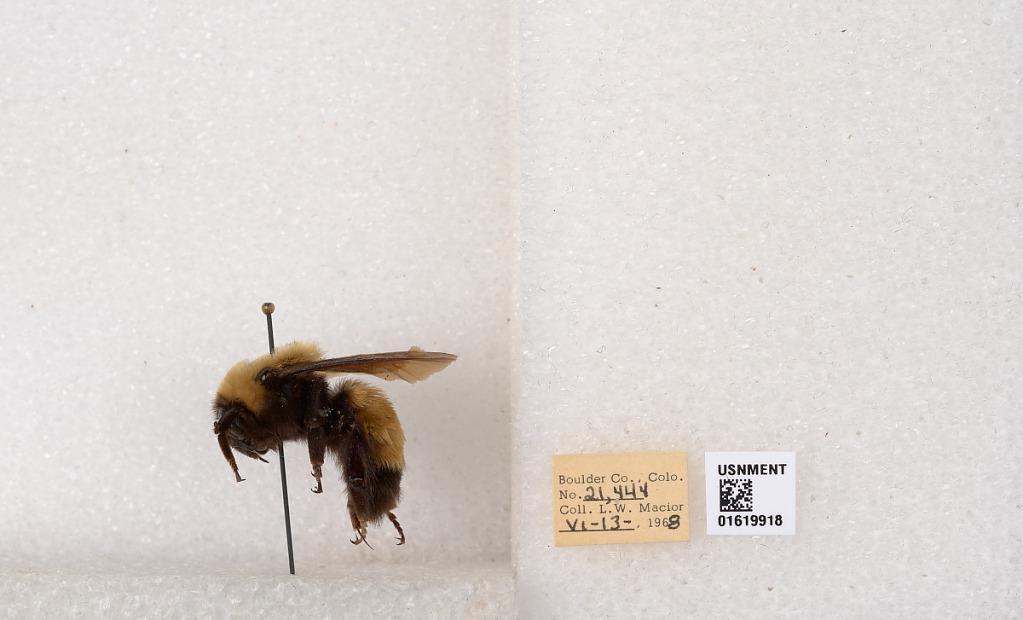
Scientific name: Bombus (Bombus) nevadensis Cresson